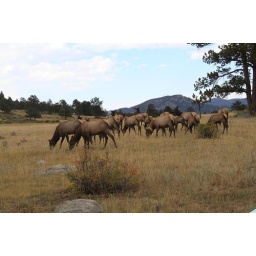
Shot in Estes Park base ground during a sunny afternoon